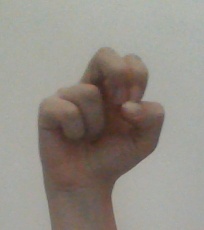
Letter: gaaf